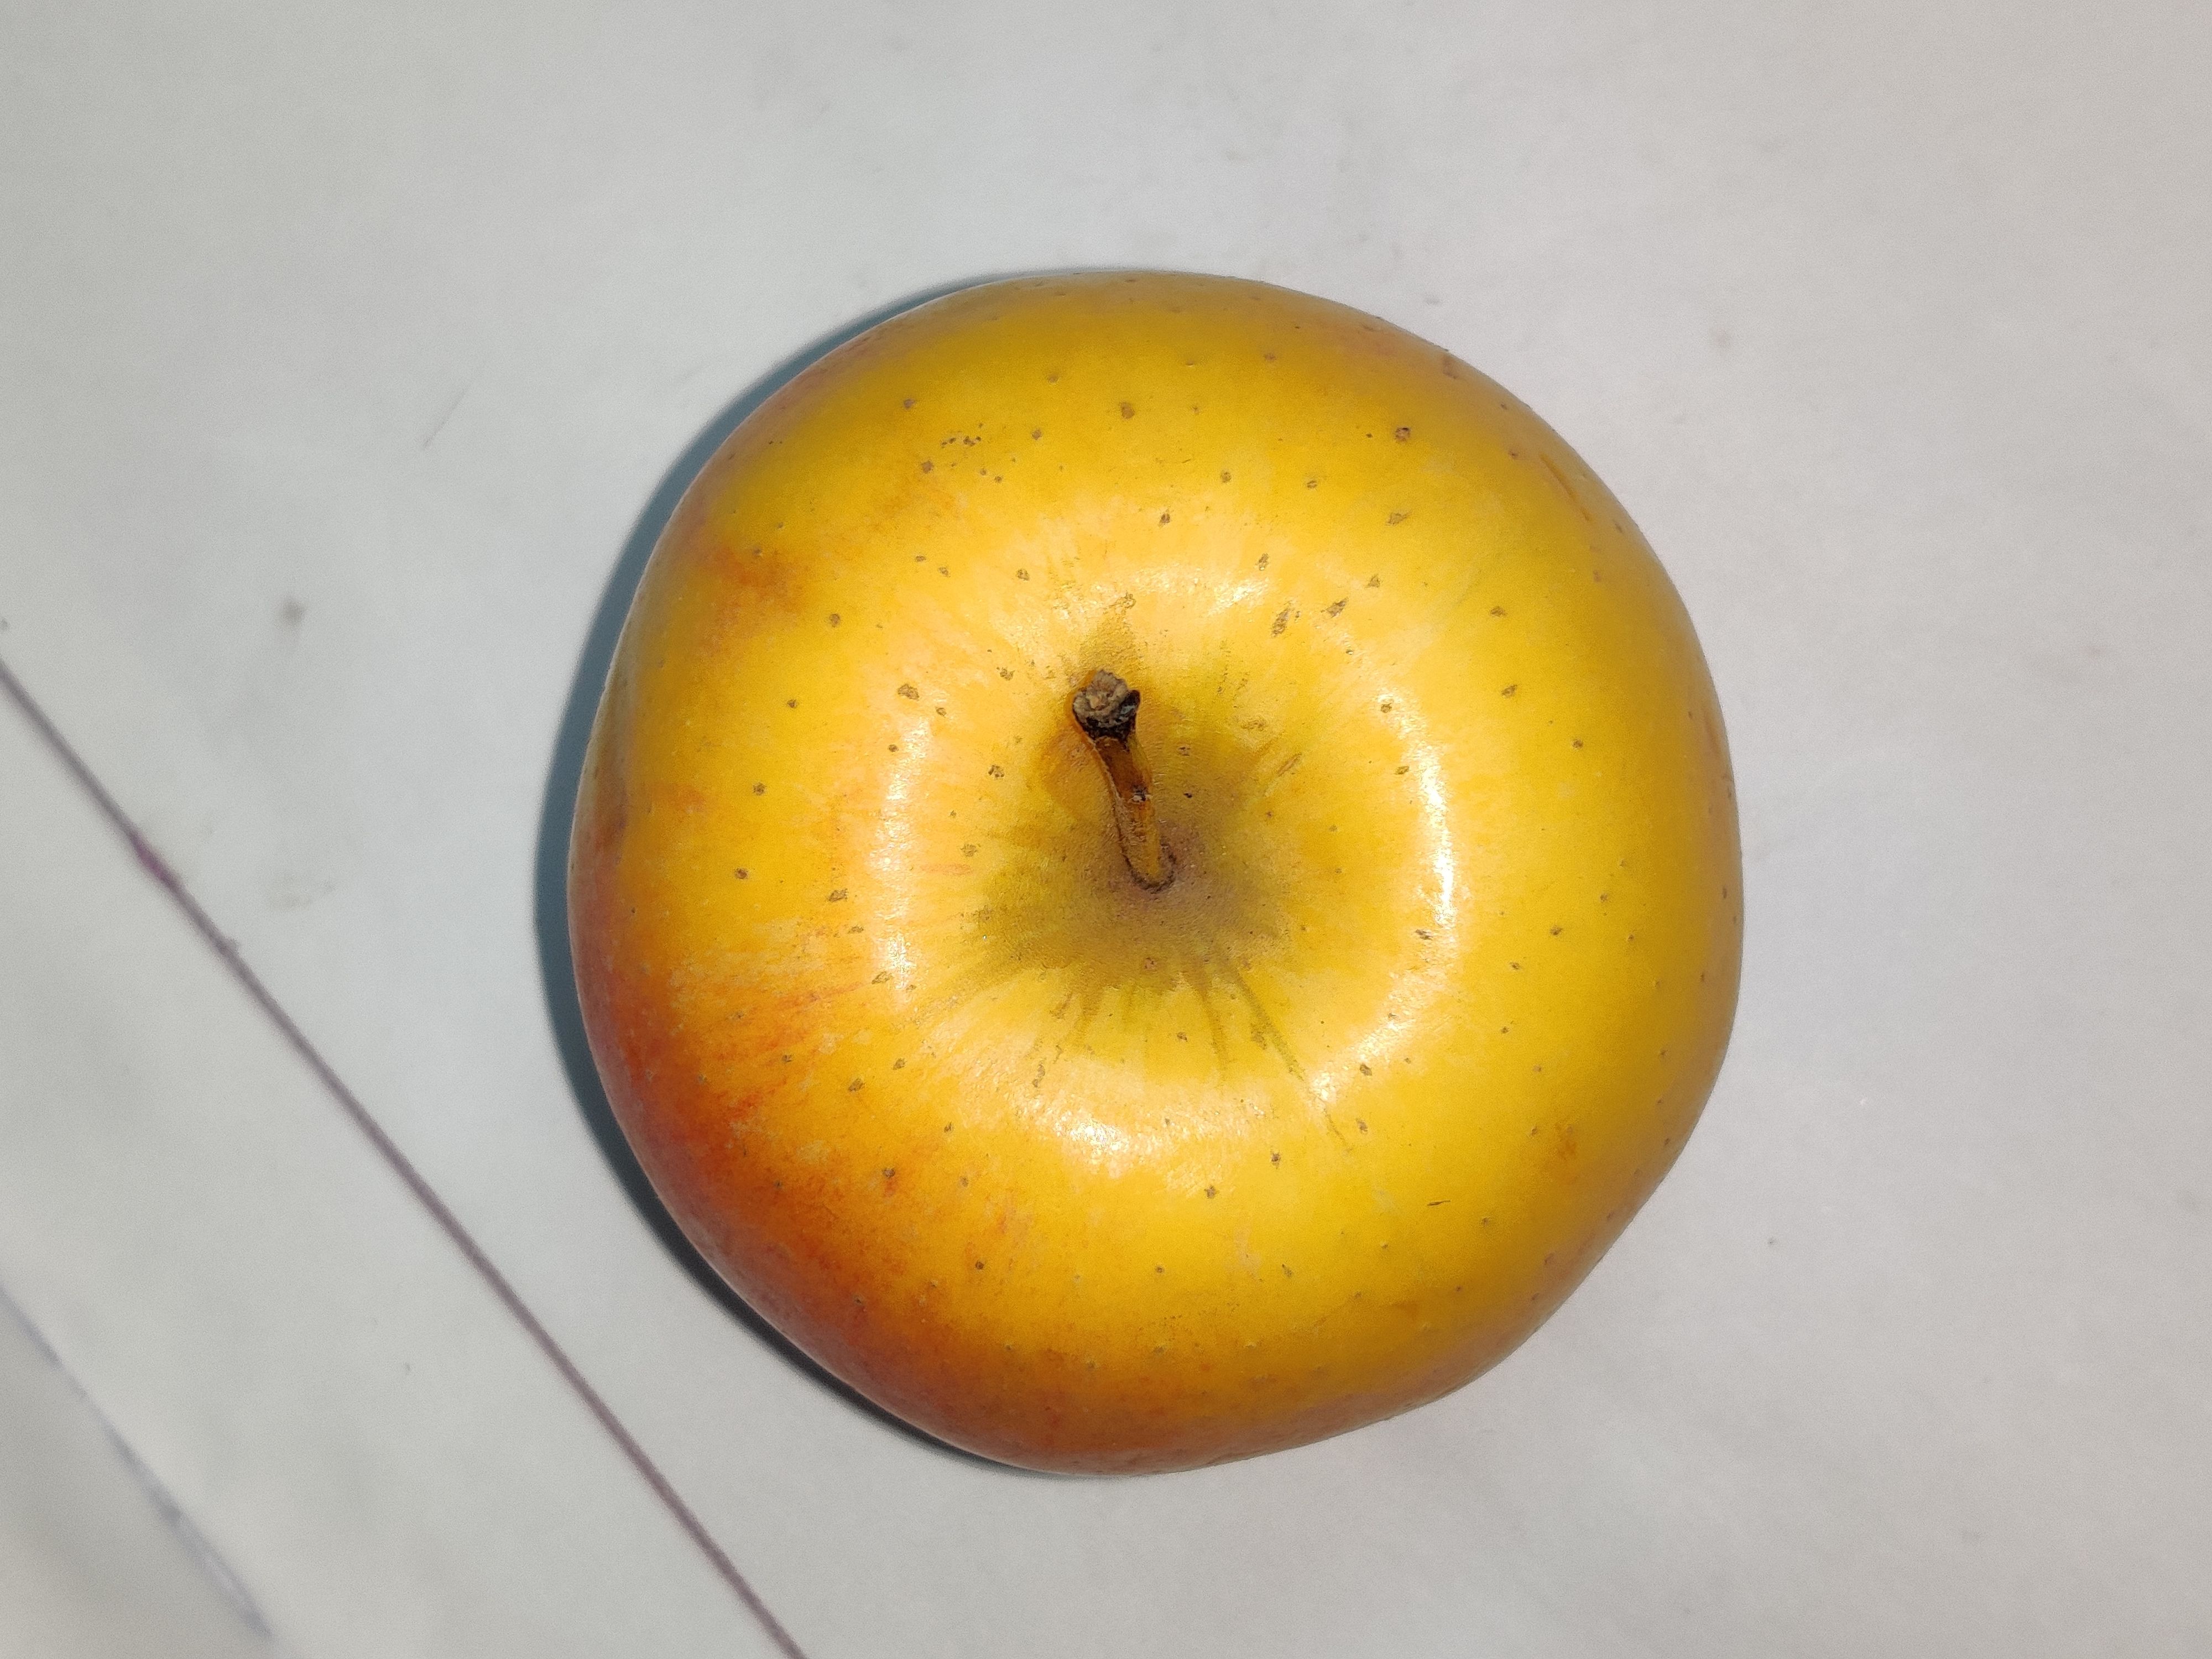
Fruit: apple
Grade: 1st-grade